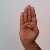
The image shows a hand gesture representing the letter 'B' in Indian Sign Language.